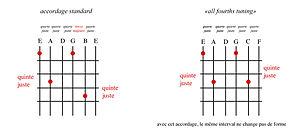
schéma exemple
L'accordage en quartes est un accordage particulier de la guitare : E A D G C F. Il est très proche de l'accordage standard, seules les deux cordes aiguës sont accordées un demi-ton plus haut : les habituels si et mi deviennent do et fa.